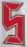
Number: 5